McCartney (album)

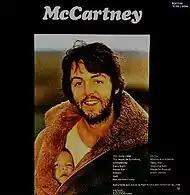
Back cover of the "McCartney" album; photo by Linda McCartney

For the album's gatefold cover, artist Gordon House and designer Roger Huggett worked on a design concept by McCartney. Photos by Linda McCartney featured throughout the packaging, including a collage of 21 family snapshots in the jacket's inner spread. The images depicted Paul, Linda, seven-year-old Heather (Linda's daughter by her first marriage), newborn Mary, and the McCartneys' sheepdog, Martha. The gatefold cover of "McCartney" was the first of close to 30 years of albums by her husband to feature Linda McCartney's photography.